Indigenous peoples in Bolivia

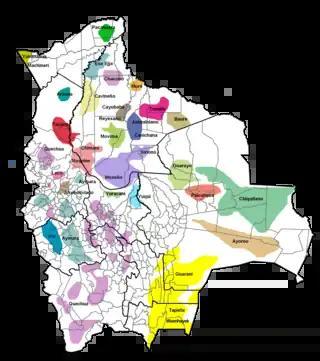
Map of Indigenous peoples in Bolivia.

Lands collectively held by Indigenous Bolivians are Native Community Lands or (TCOs). These lands encompass 11 million hectares, and include communities such as Kaa-Iya del Gran Chaco National Park and Integrated Management Natural Area, Isiboro Sécure National Park and Indigenous Territory, Pilón Lajas Biosphere Reserve and Communal Lands, and the Yuki-Ichilo River Native Community Lands.